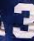
Number: 3